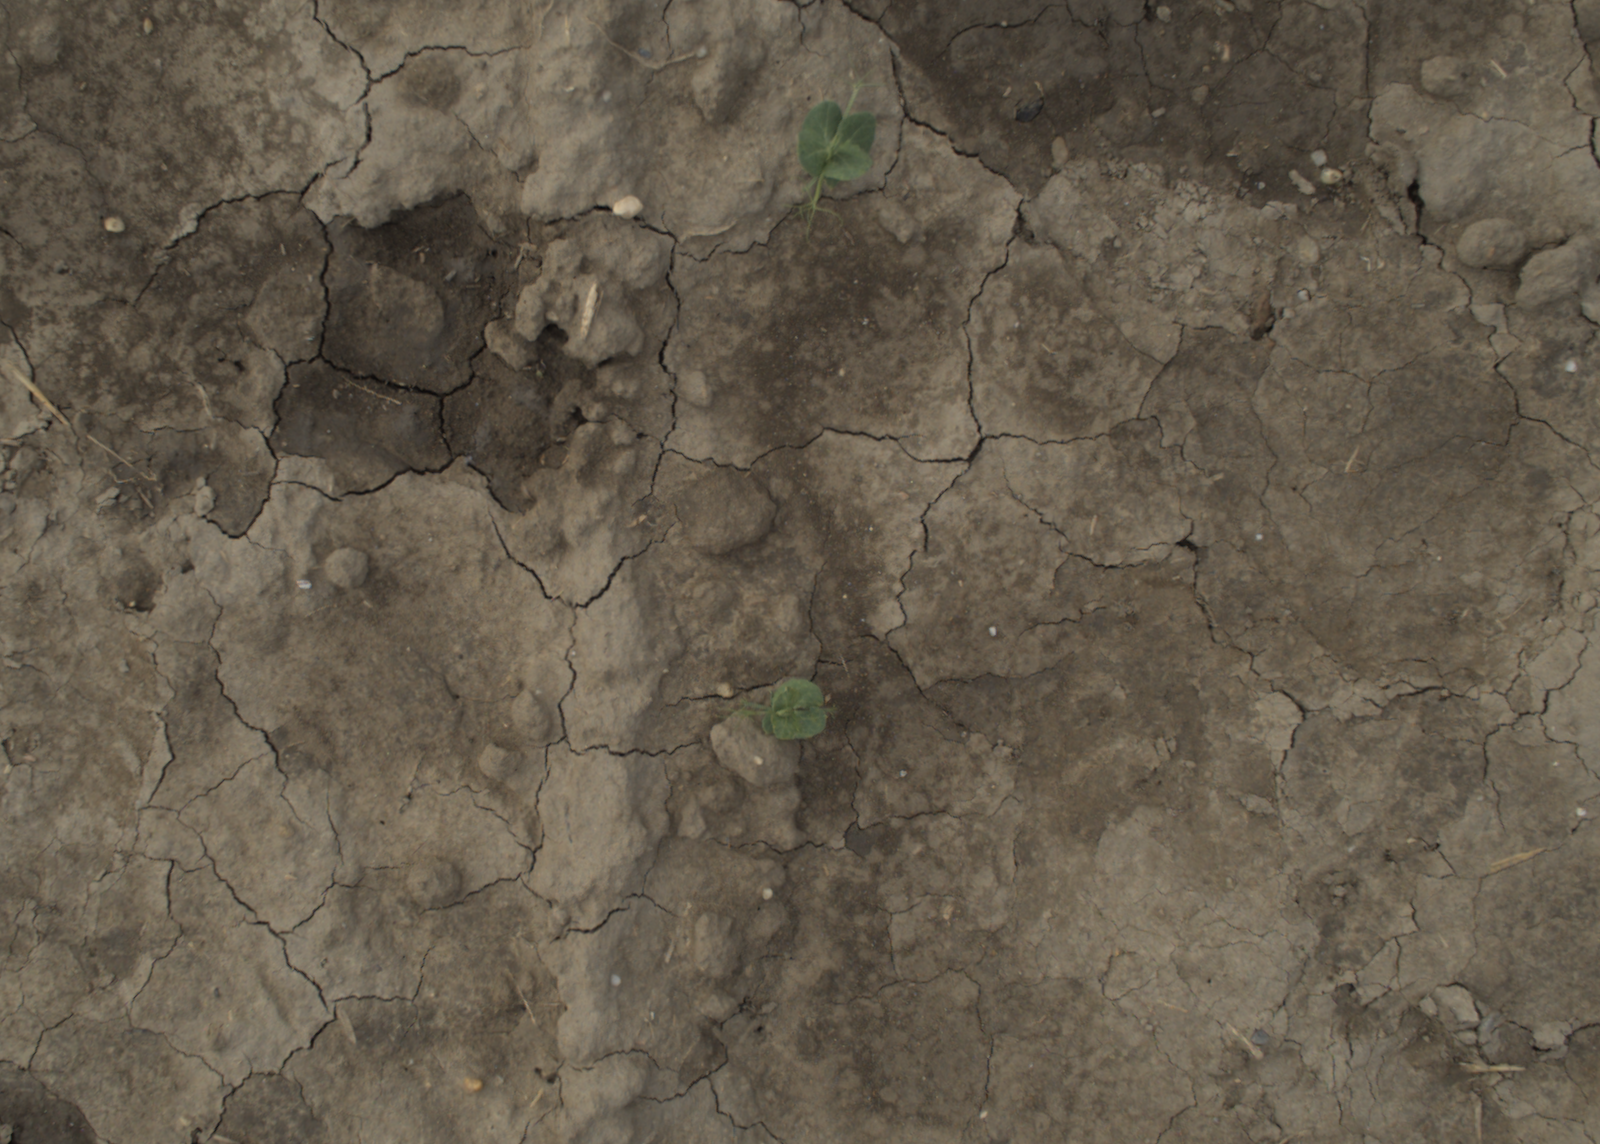
Capture date: 21.09.2021 10:49:33
Weather: mixed
Wind: light
Seeding date: 02.09.2021
Plant canopy height (mm): 962